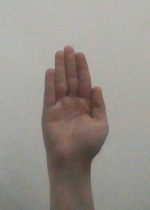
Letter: seen